Nijō Atsumoto

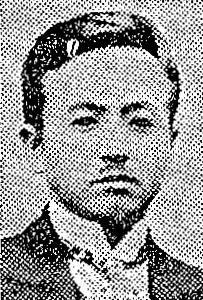
Prince Nijō Atsumoto

Prince , son of Nijō Motohiro, was a Japanese politician who served as a member of House of Peers in the Meiji period (1868–1912). He adopted Nijō Masamaro's son Tamemoto.